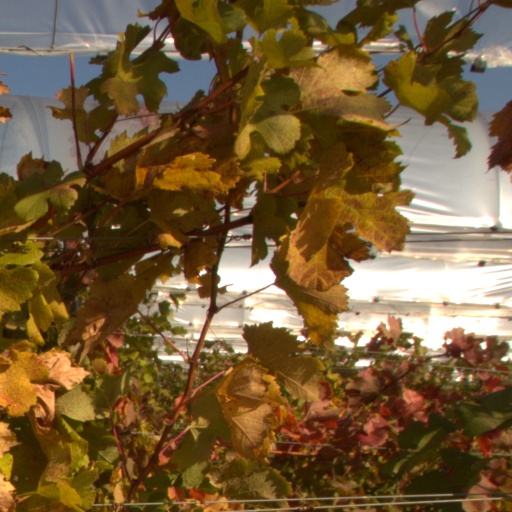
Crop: grape